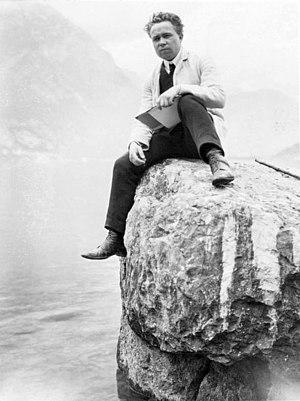
Toivo Santeri Salokivi est un artiste peintre, professeur de dessin et graphiste finlandais.